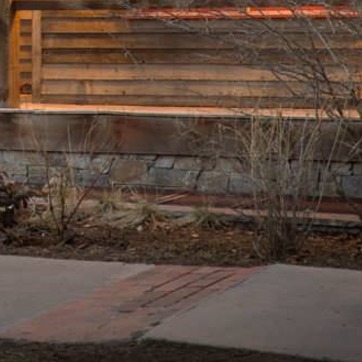
Material: stone